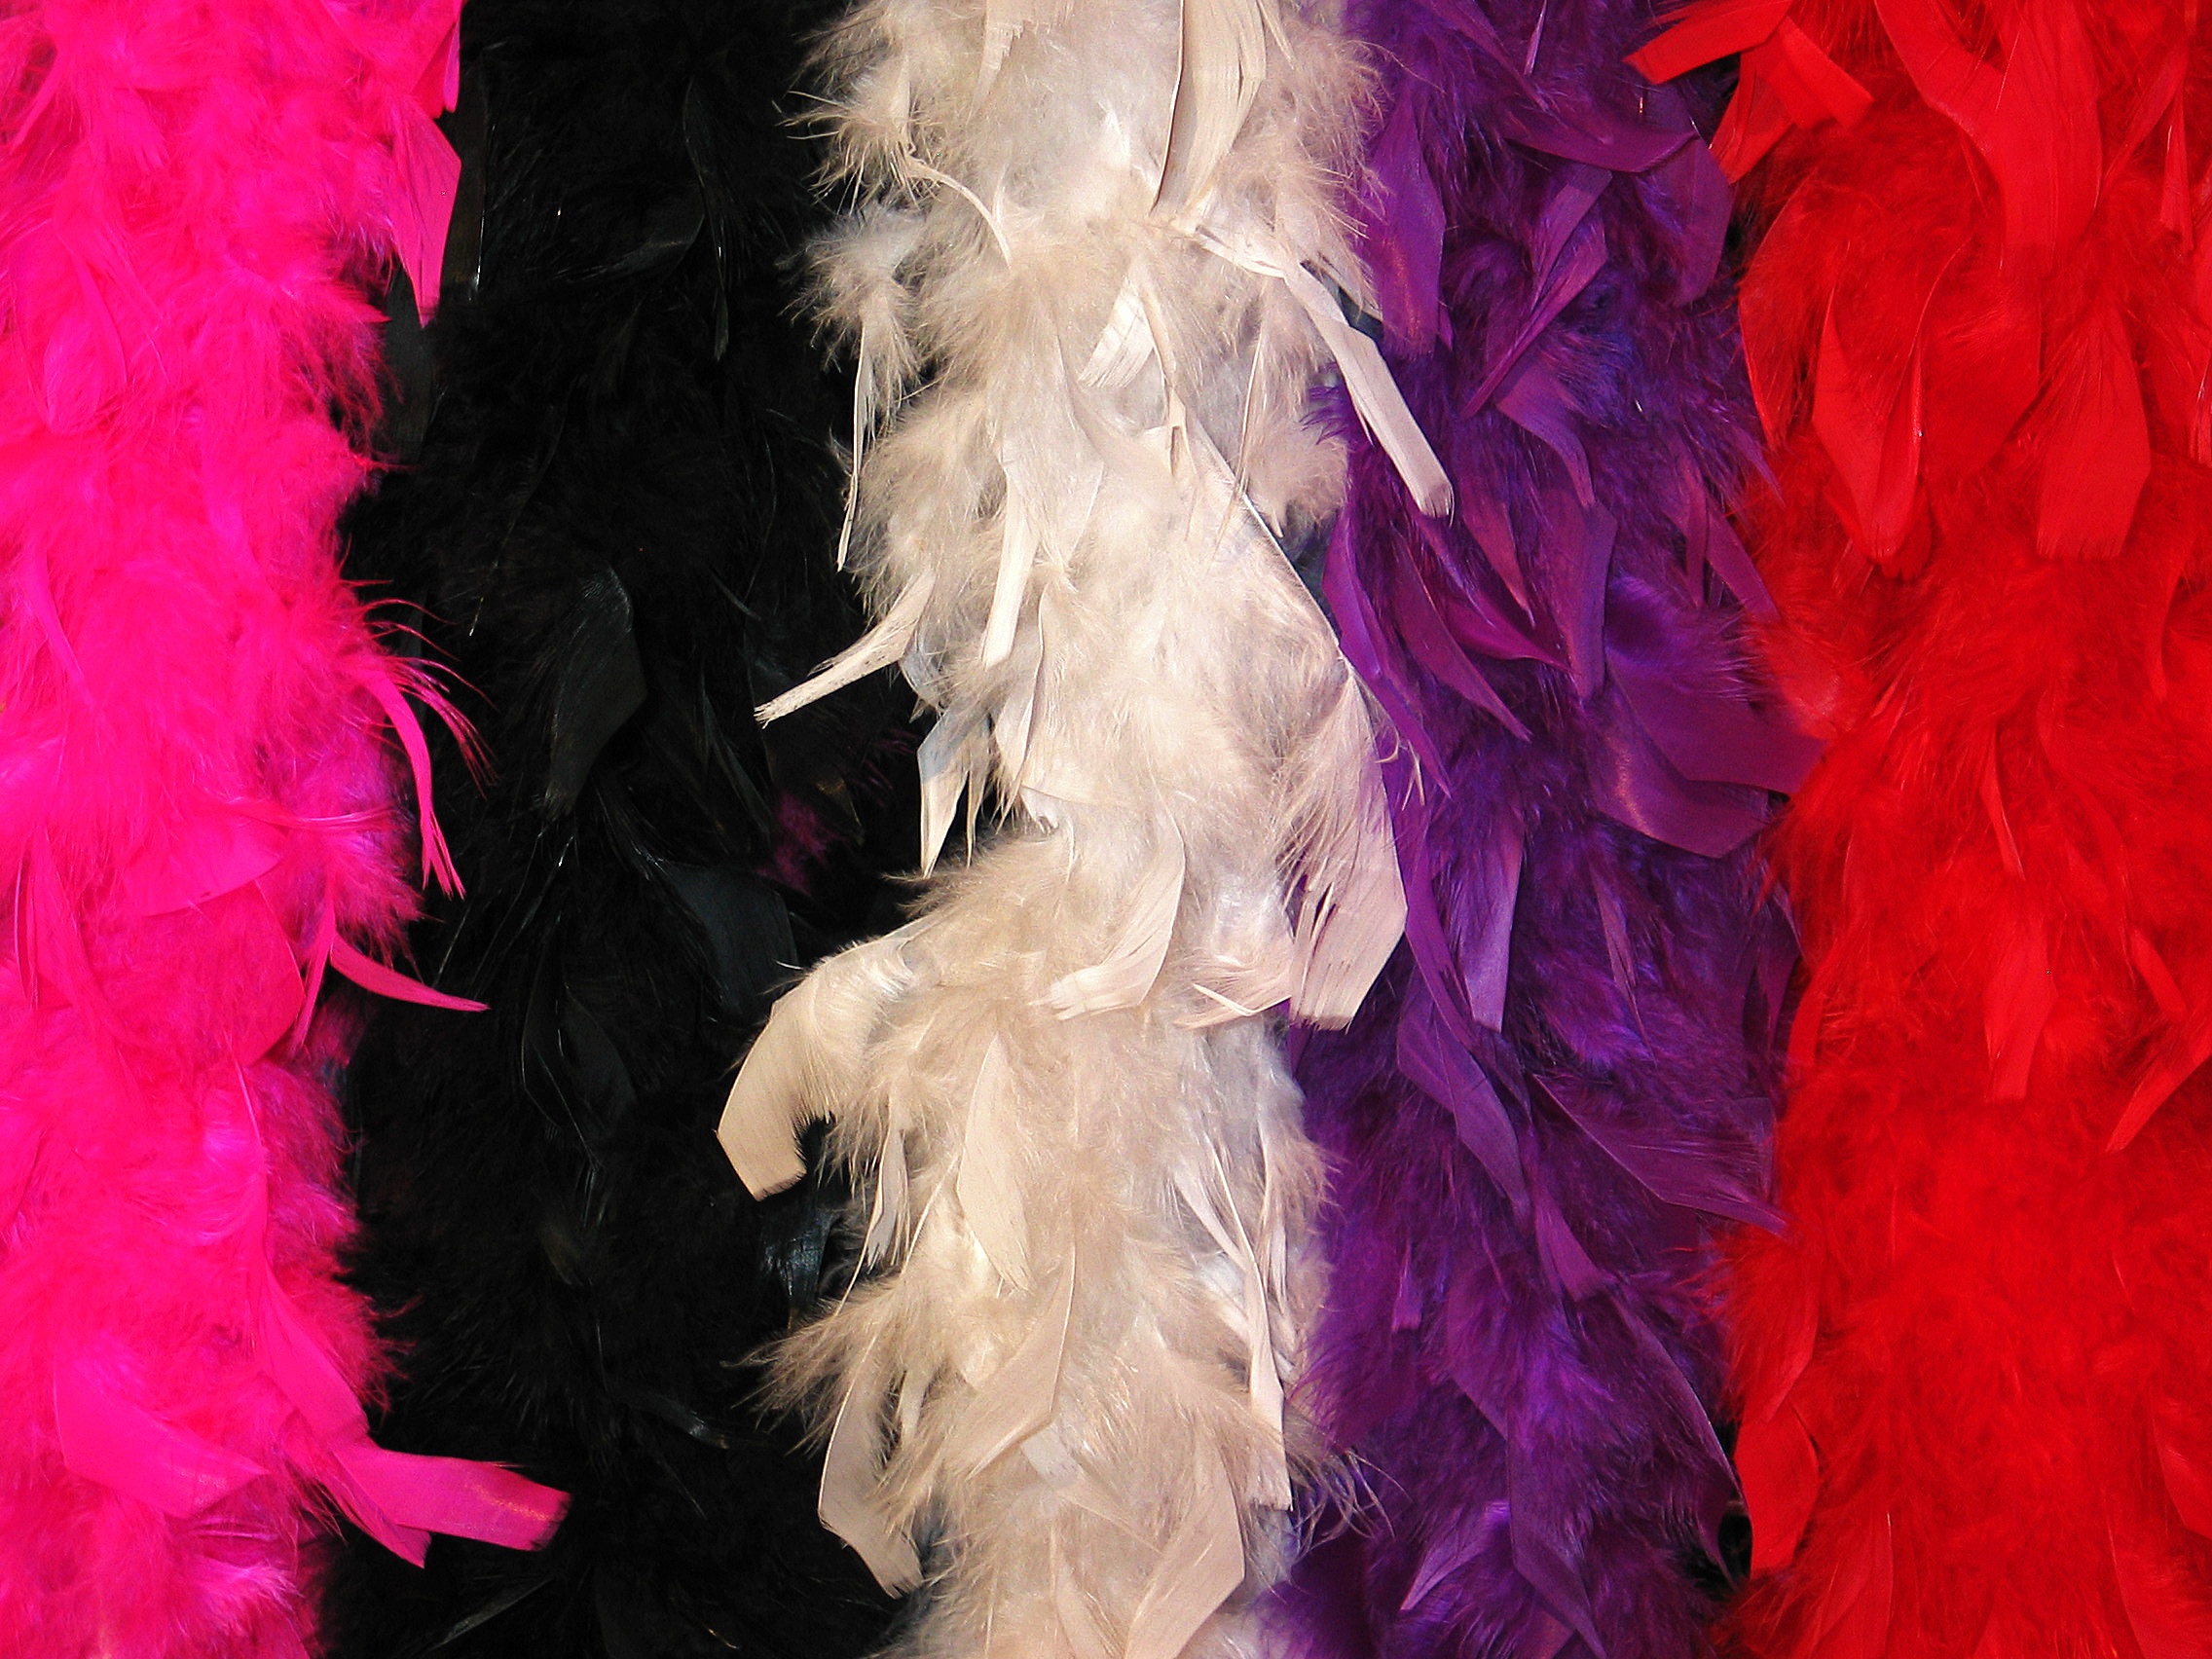
hair, fur, decoration, red, carnival, color, clothing, colorful, lady, pink, make up, dress, pretty, decorated, costume, masquerade, gown, panel, quinceanera, dress up, stoles, carnival stoles, feather shawl, annually, dance dress